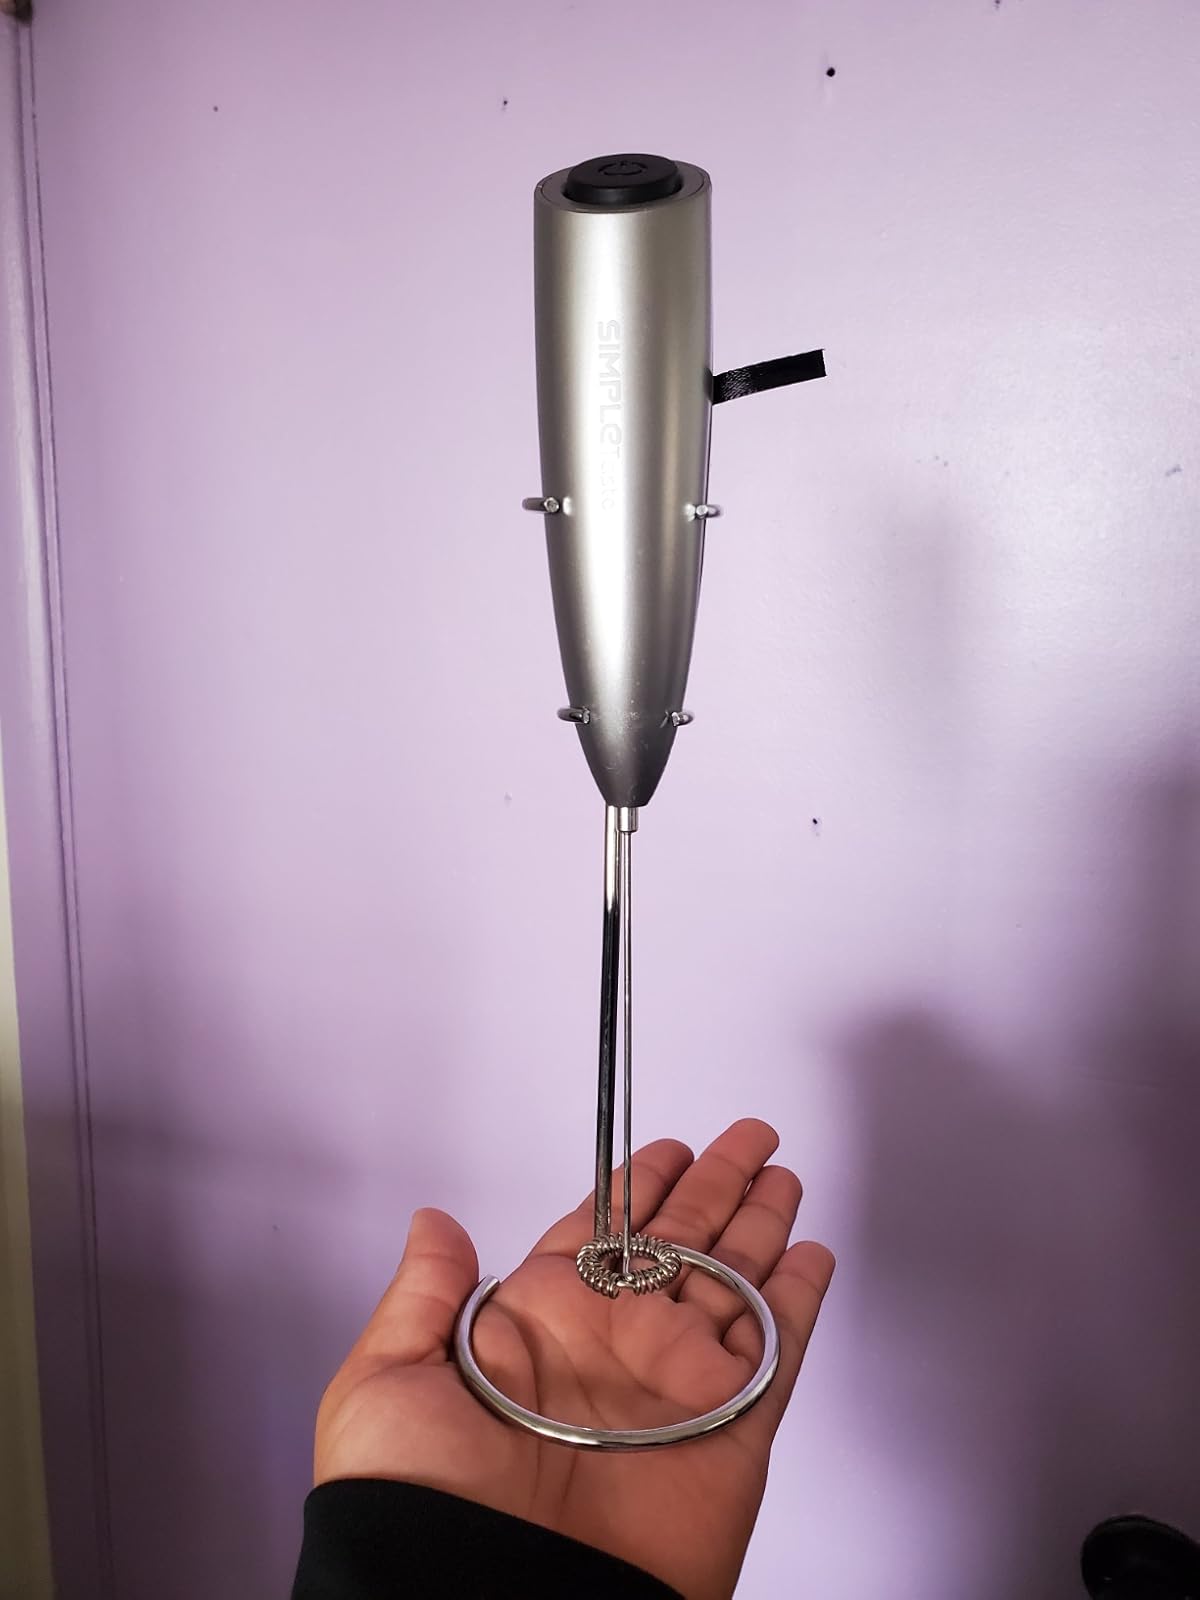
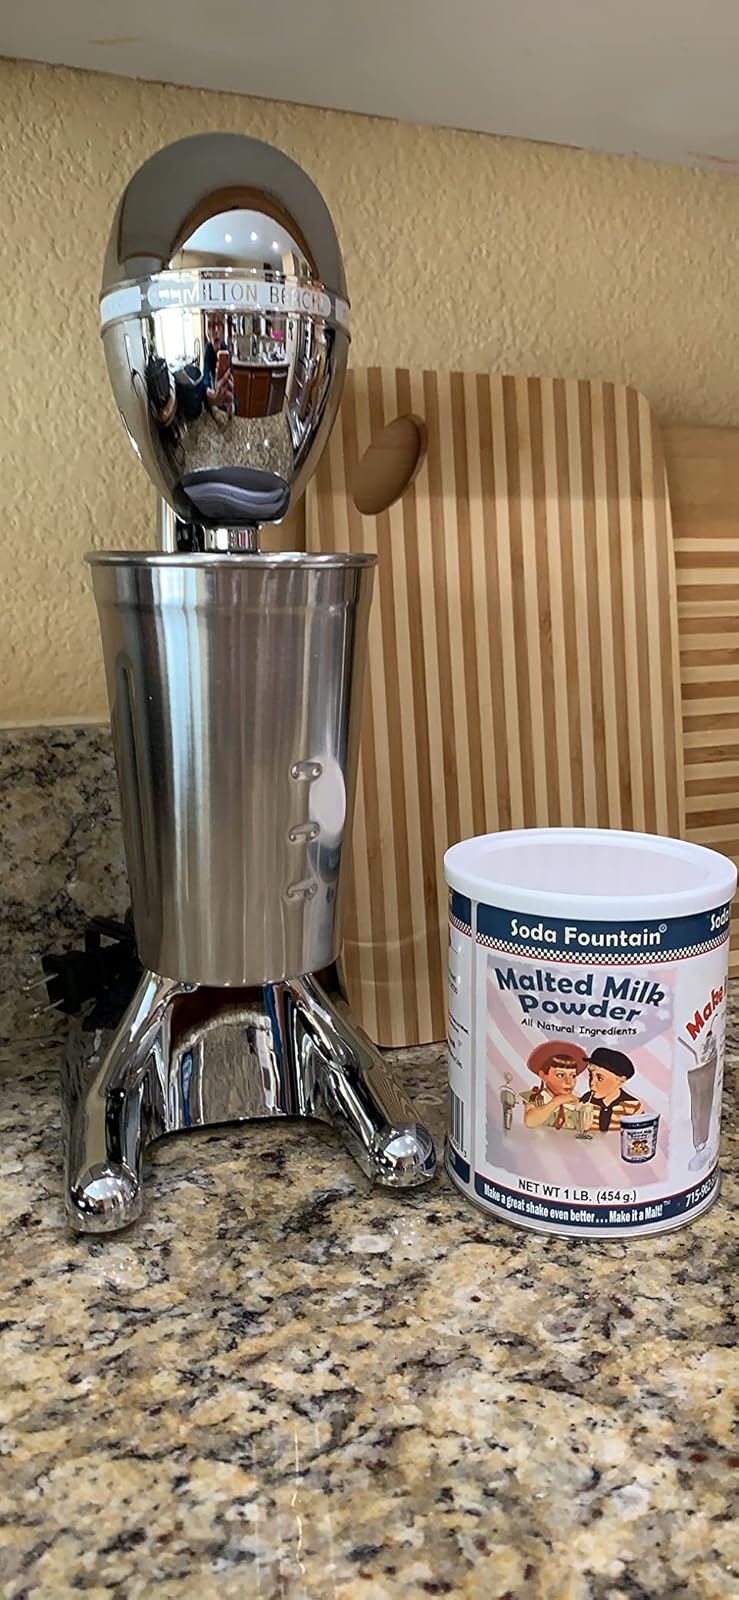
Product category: items_mixer
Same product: no